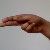
The image shows a hand gesture representing the letter 'H' in Indian Sign Language.